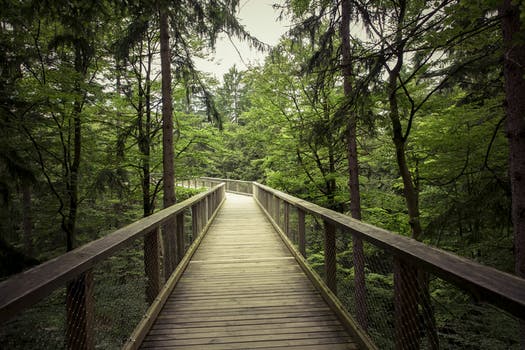
Label: No Watermark